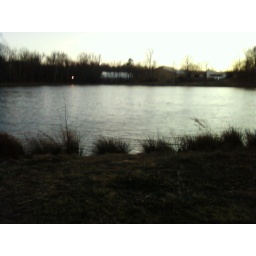
lake near house